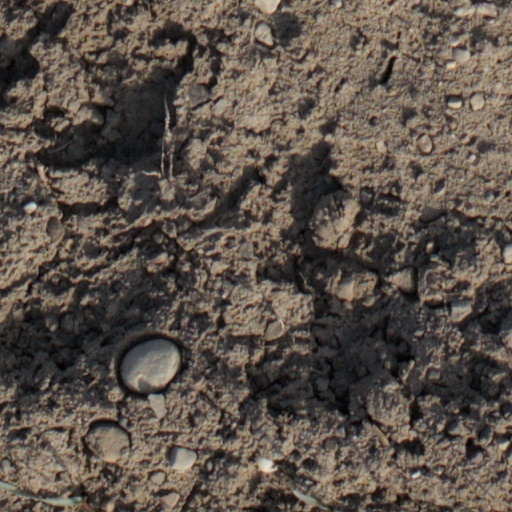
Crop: wheat